Describe the emotion expressed in this image:  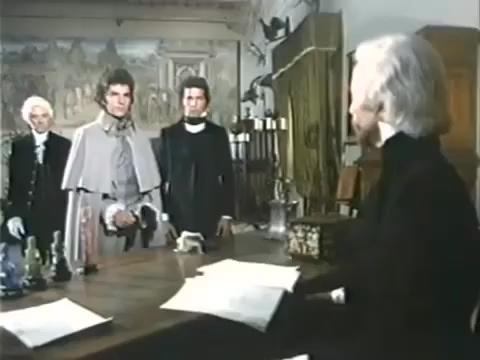
This person displays Pain, valence and arousal with low intensity.